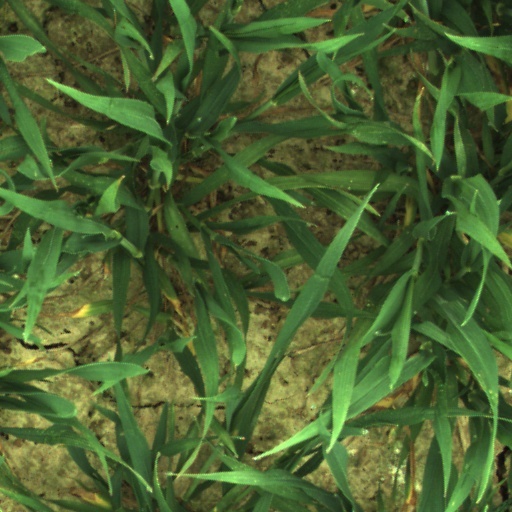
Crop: wheat